Northern Mariana Islands

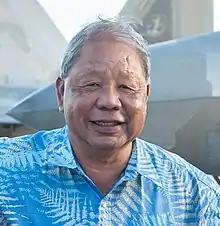
David M. Apatang, the governor of the Northern Mariana Islands

The Northern Mariana Islands does not have voting representation in the United States Congress, but, since 2009, has been represented in the U.S. House of Representatives by a delegate; congressional delegates may participate in debates and serve on congressional committees but may not cast decisive votes on the House floor. In the United States, a non-voting delegate is not a new concept, but rather goes back to before 1800. Territorial delegates represent their region's interest in Congress, and their powers have been established over time, beginning in 1795. A major power of the territorial delegates (which have also been called Resident Commissioners), besides serving on committees, is speaking on the floor. Perhaps more importantly, the position is seen as a precursor to establishing voting rights, and discussion about granting delegate voting rights have occurred.